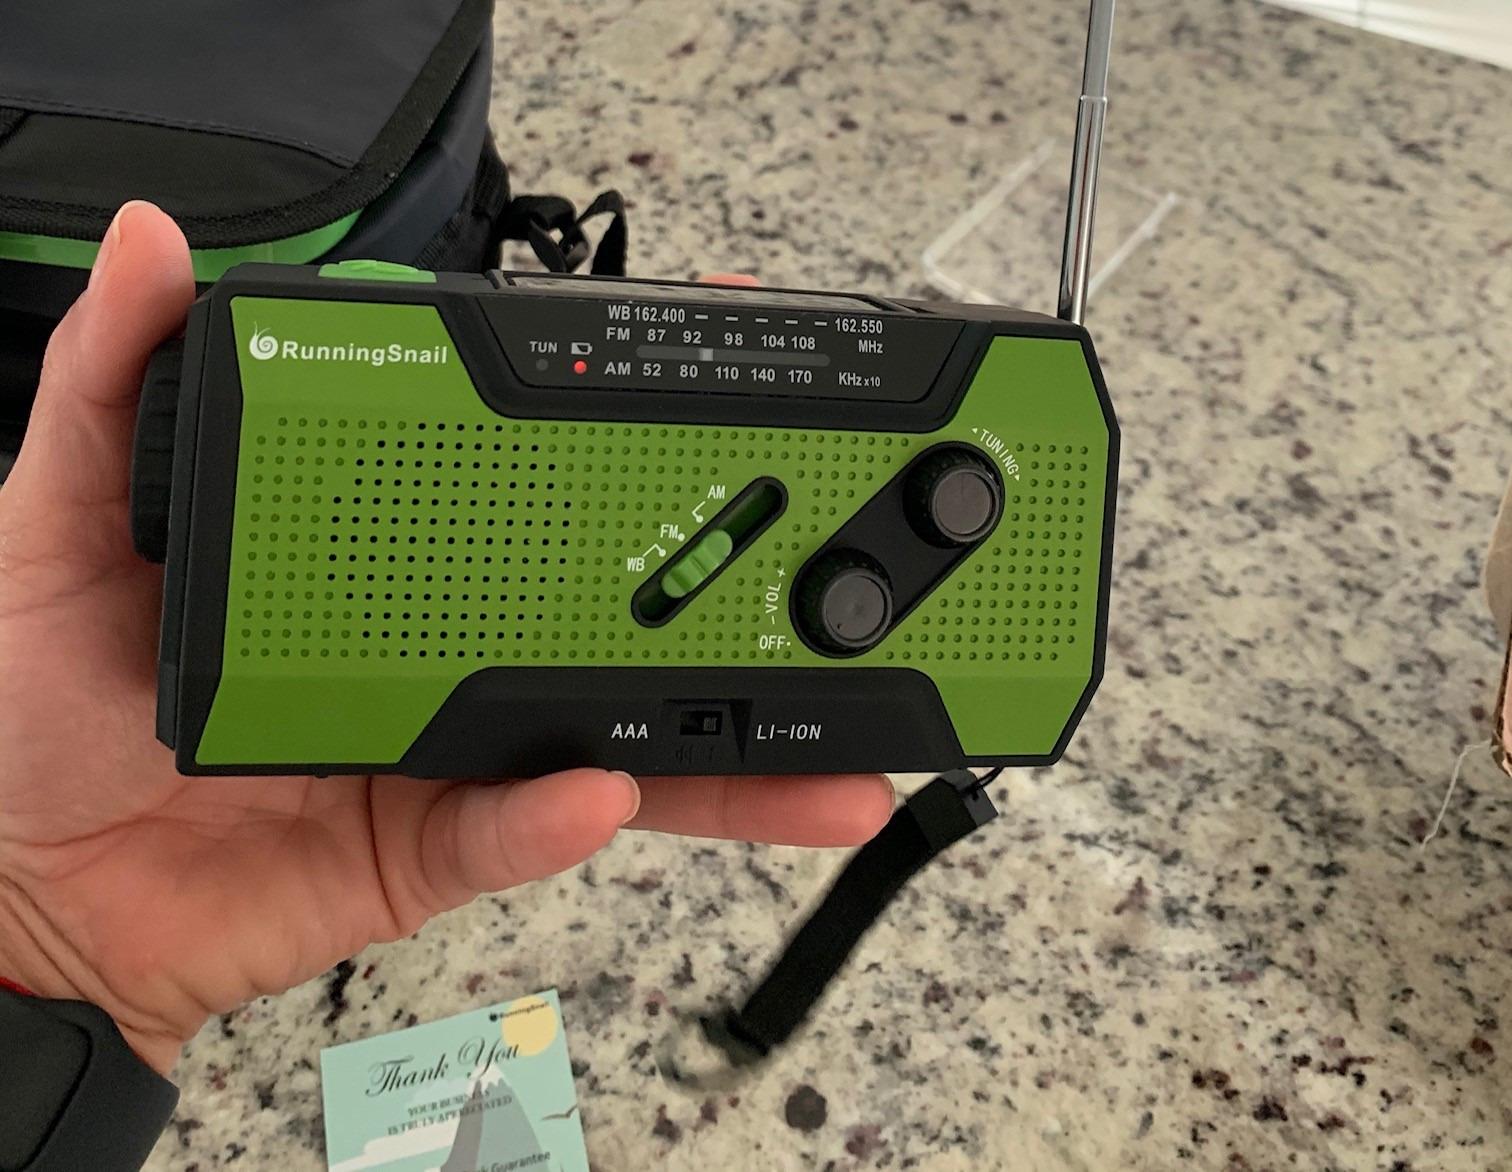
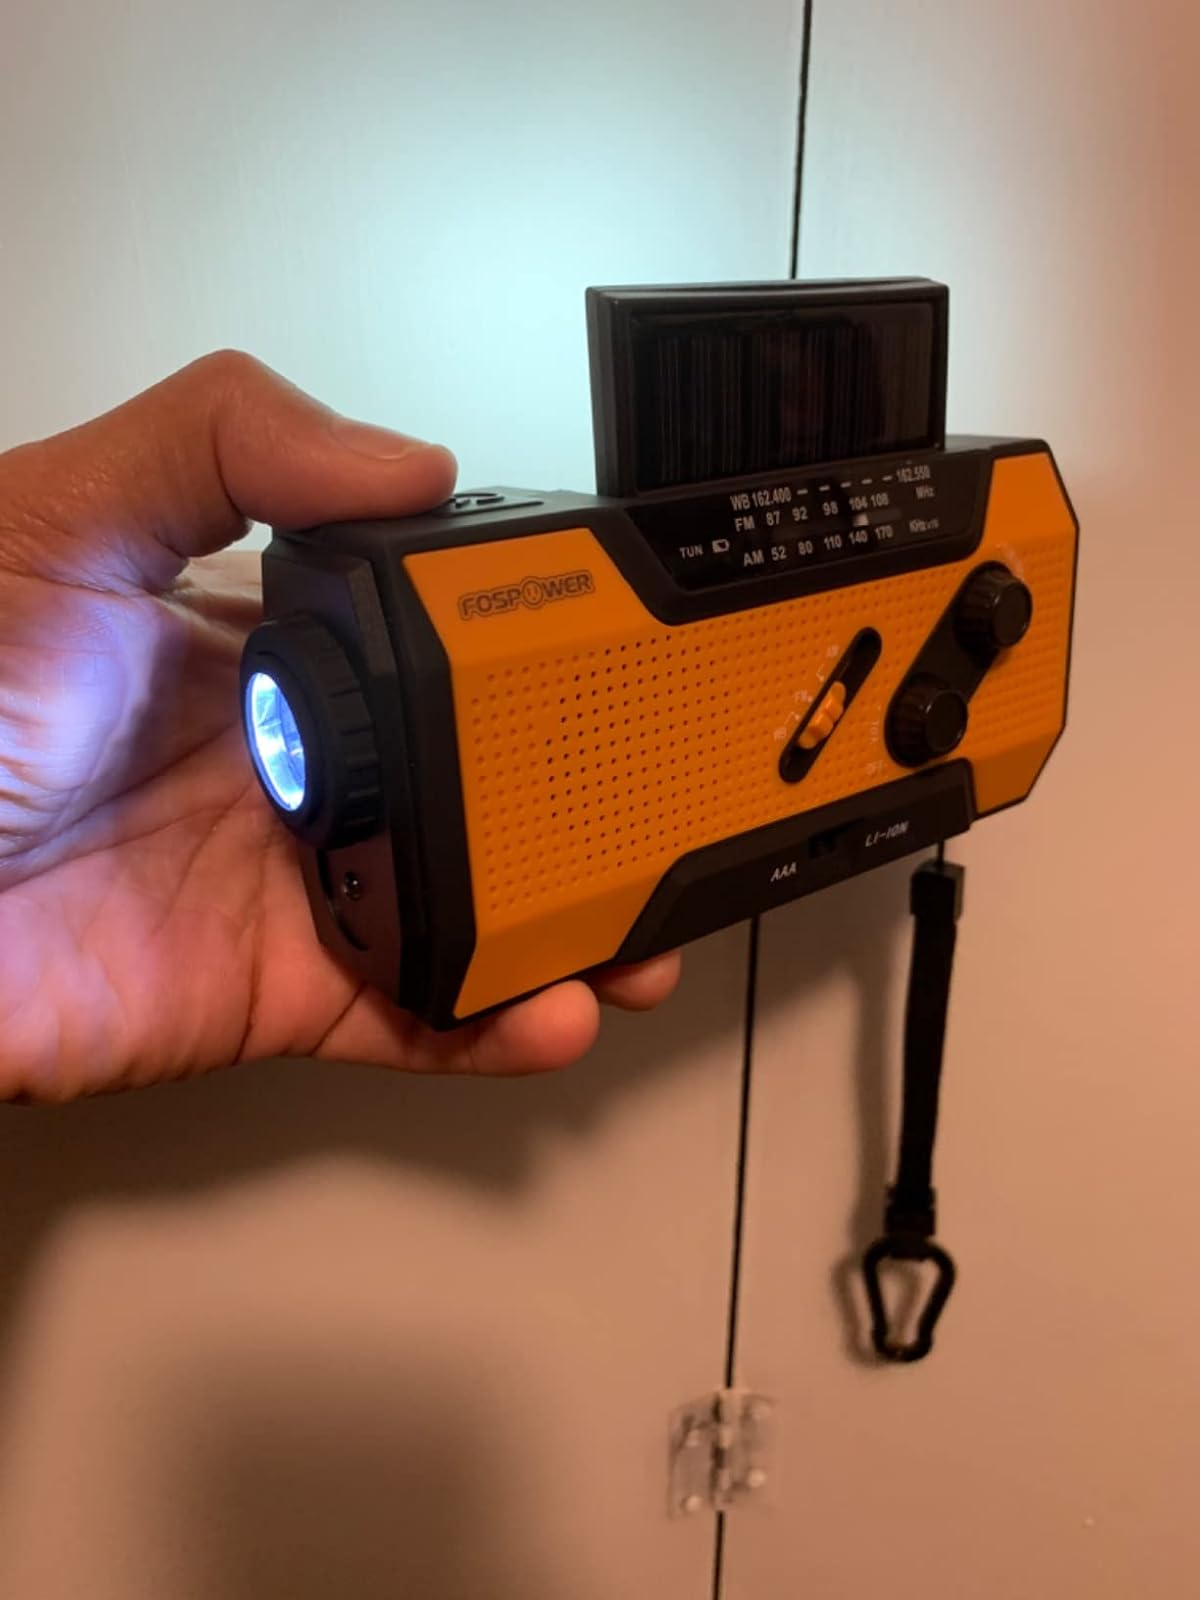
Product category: radio
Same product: no